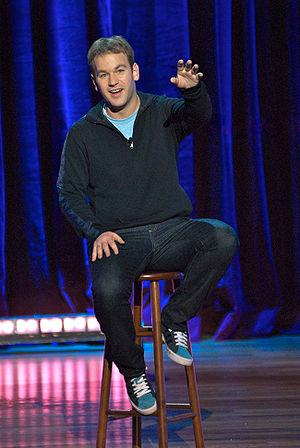
Mike Birbiglia est un comédien, scénariste, acteur, et réalisateur américain.